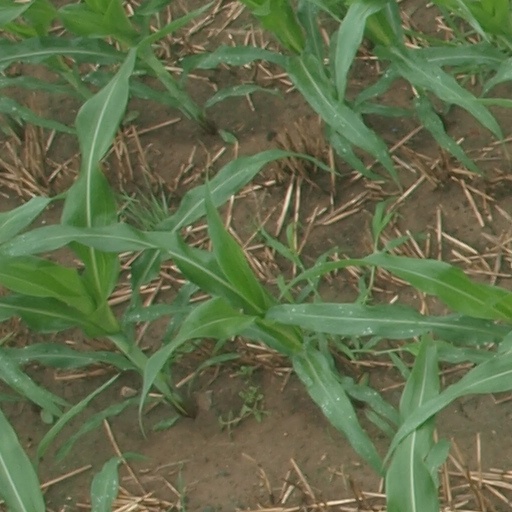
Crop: maize; corn